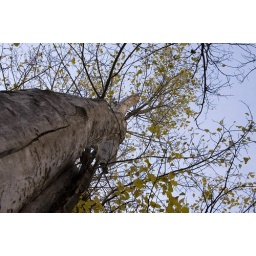
tree in ogden canyon